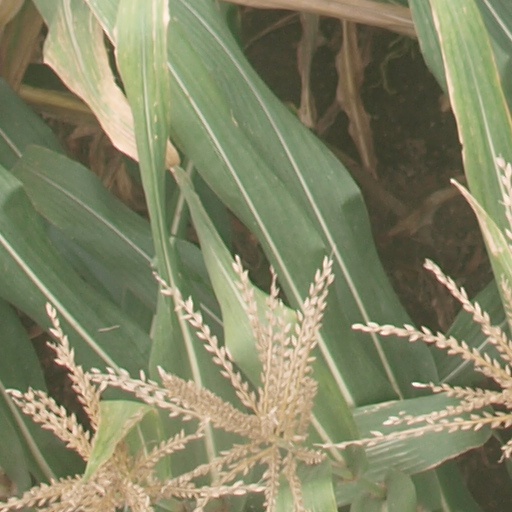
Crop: maize; corn